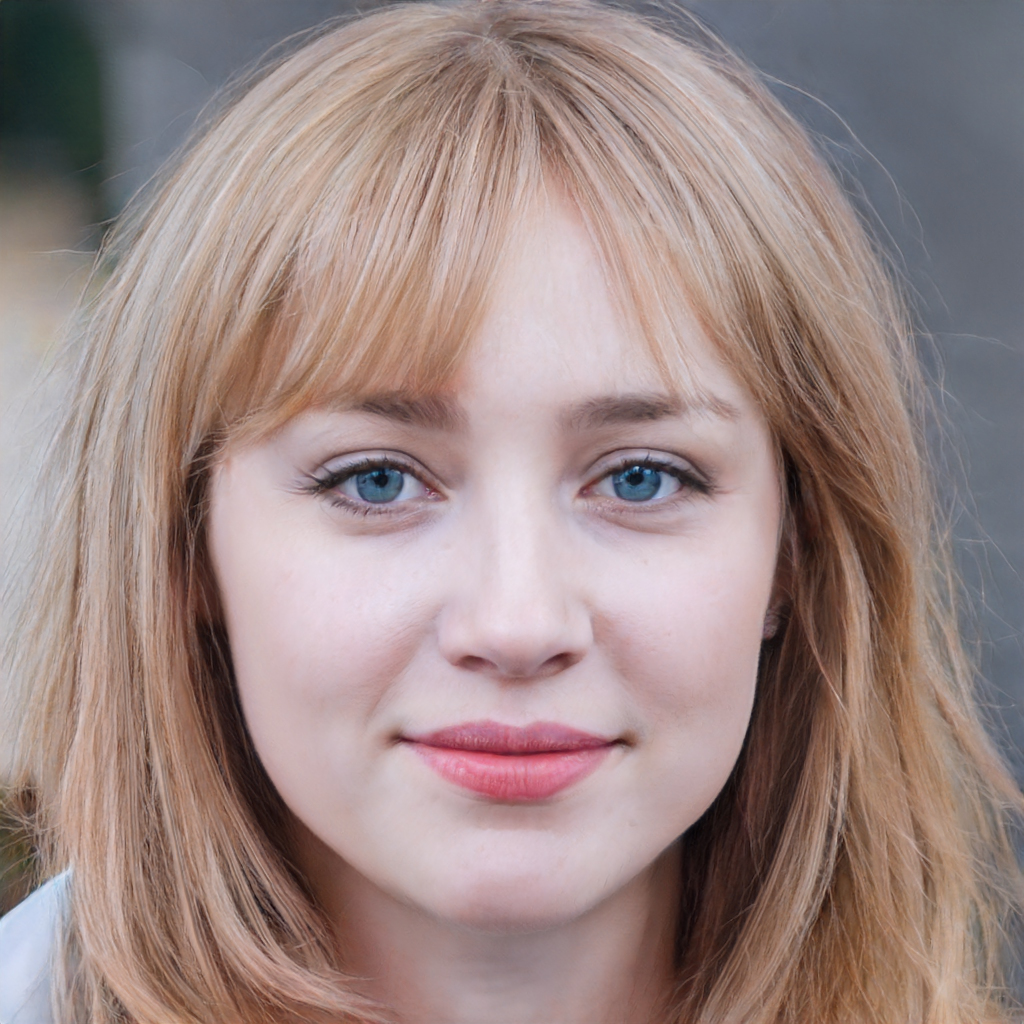
Label: No Watermark